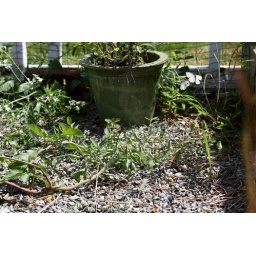
Two little white butterflies (not moths!) were gamboling around the radish flowers while I was in the garden today.